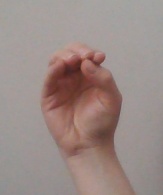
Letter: ha